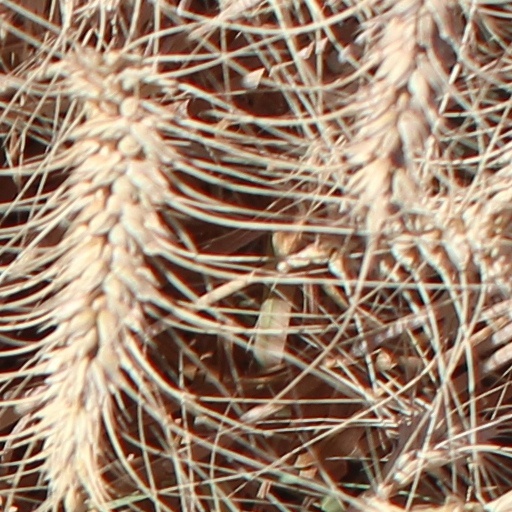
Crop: wheat